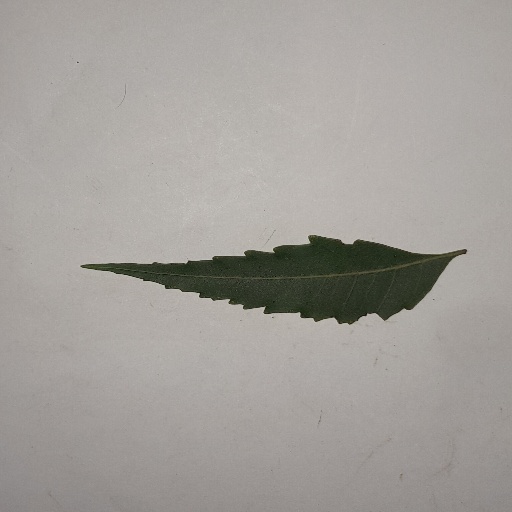
Species: Neem
Leaf condition: Healthy Leaf